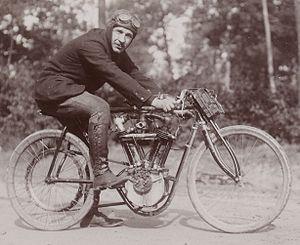
[Collection Jules Beau. Photographie sportive]
Le kilomètre de Dourdan était une compétition automobile internationale de sprint française, organisée annuellement à Dourdan au début du XXᵉ siècle, pour des véhicules motorisés à deux et quatre roues. Elle se disputait entre octobre et novembre, grâce à Le Vélo, au Monde sportif, et au Journal de l'Automobile.
*La vitesse officieuse de 128 km/h avec l'engin Peugeot fut aussi atteinte par Oscar Hedstrom lors de la tentative annuelle d'Indian pour battre des records de vitesse sur les plages de Daytona, en 1909.
Vincenzo Lanfranchi, surnommé Cencio, né le 25 mai 1875 à Florence et mort le 25 octobre 1952 à Bologne à 77 ans, est un ancien cycliste puis motocycliste italien.